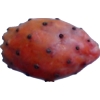
Label: cactus_fruit_red